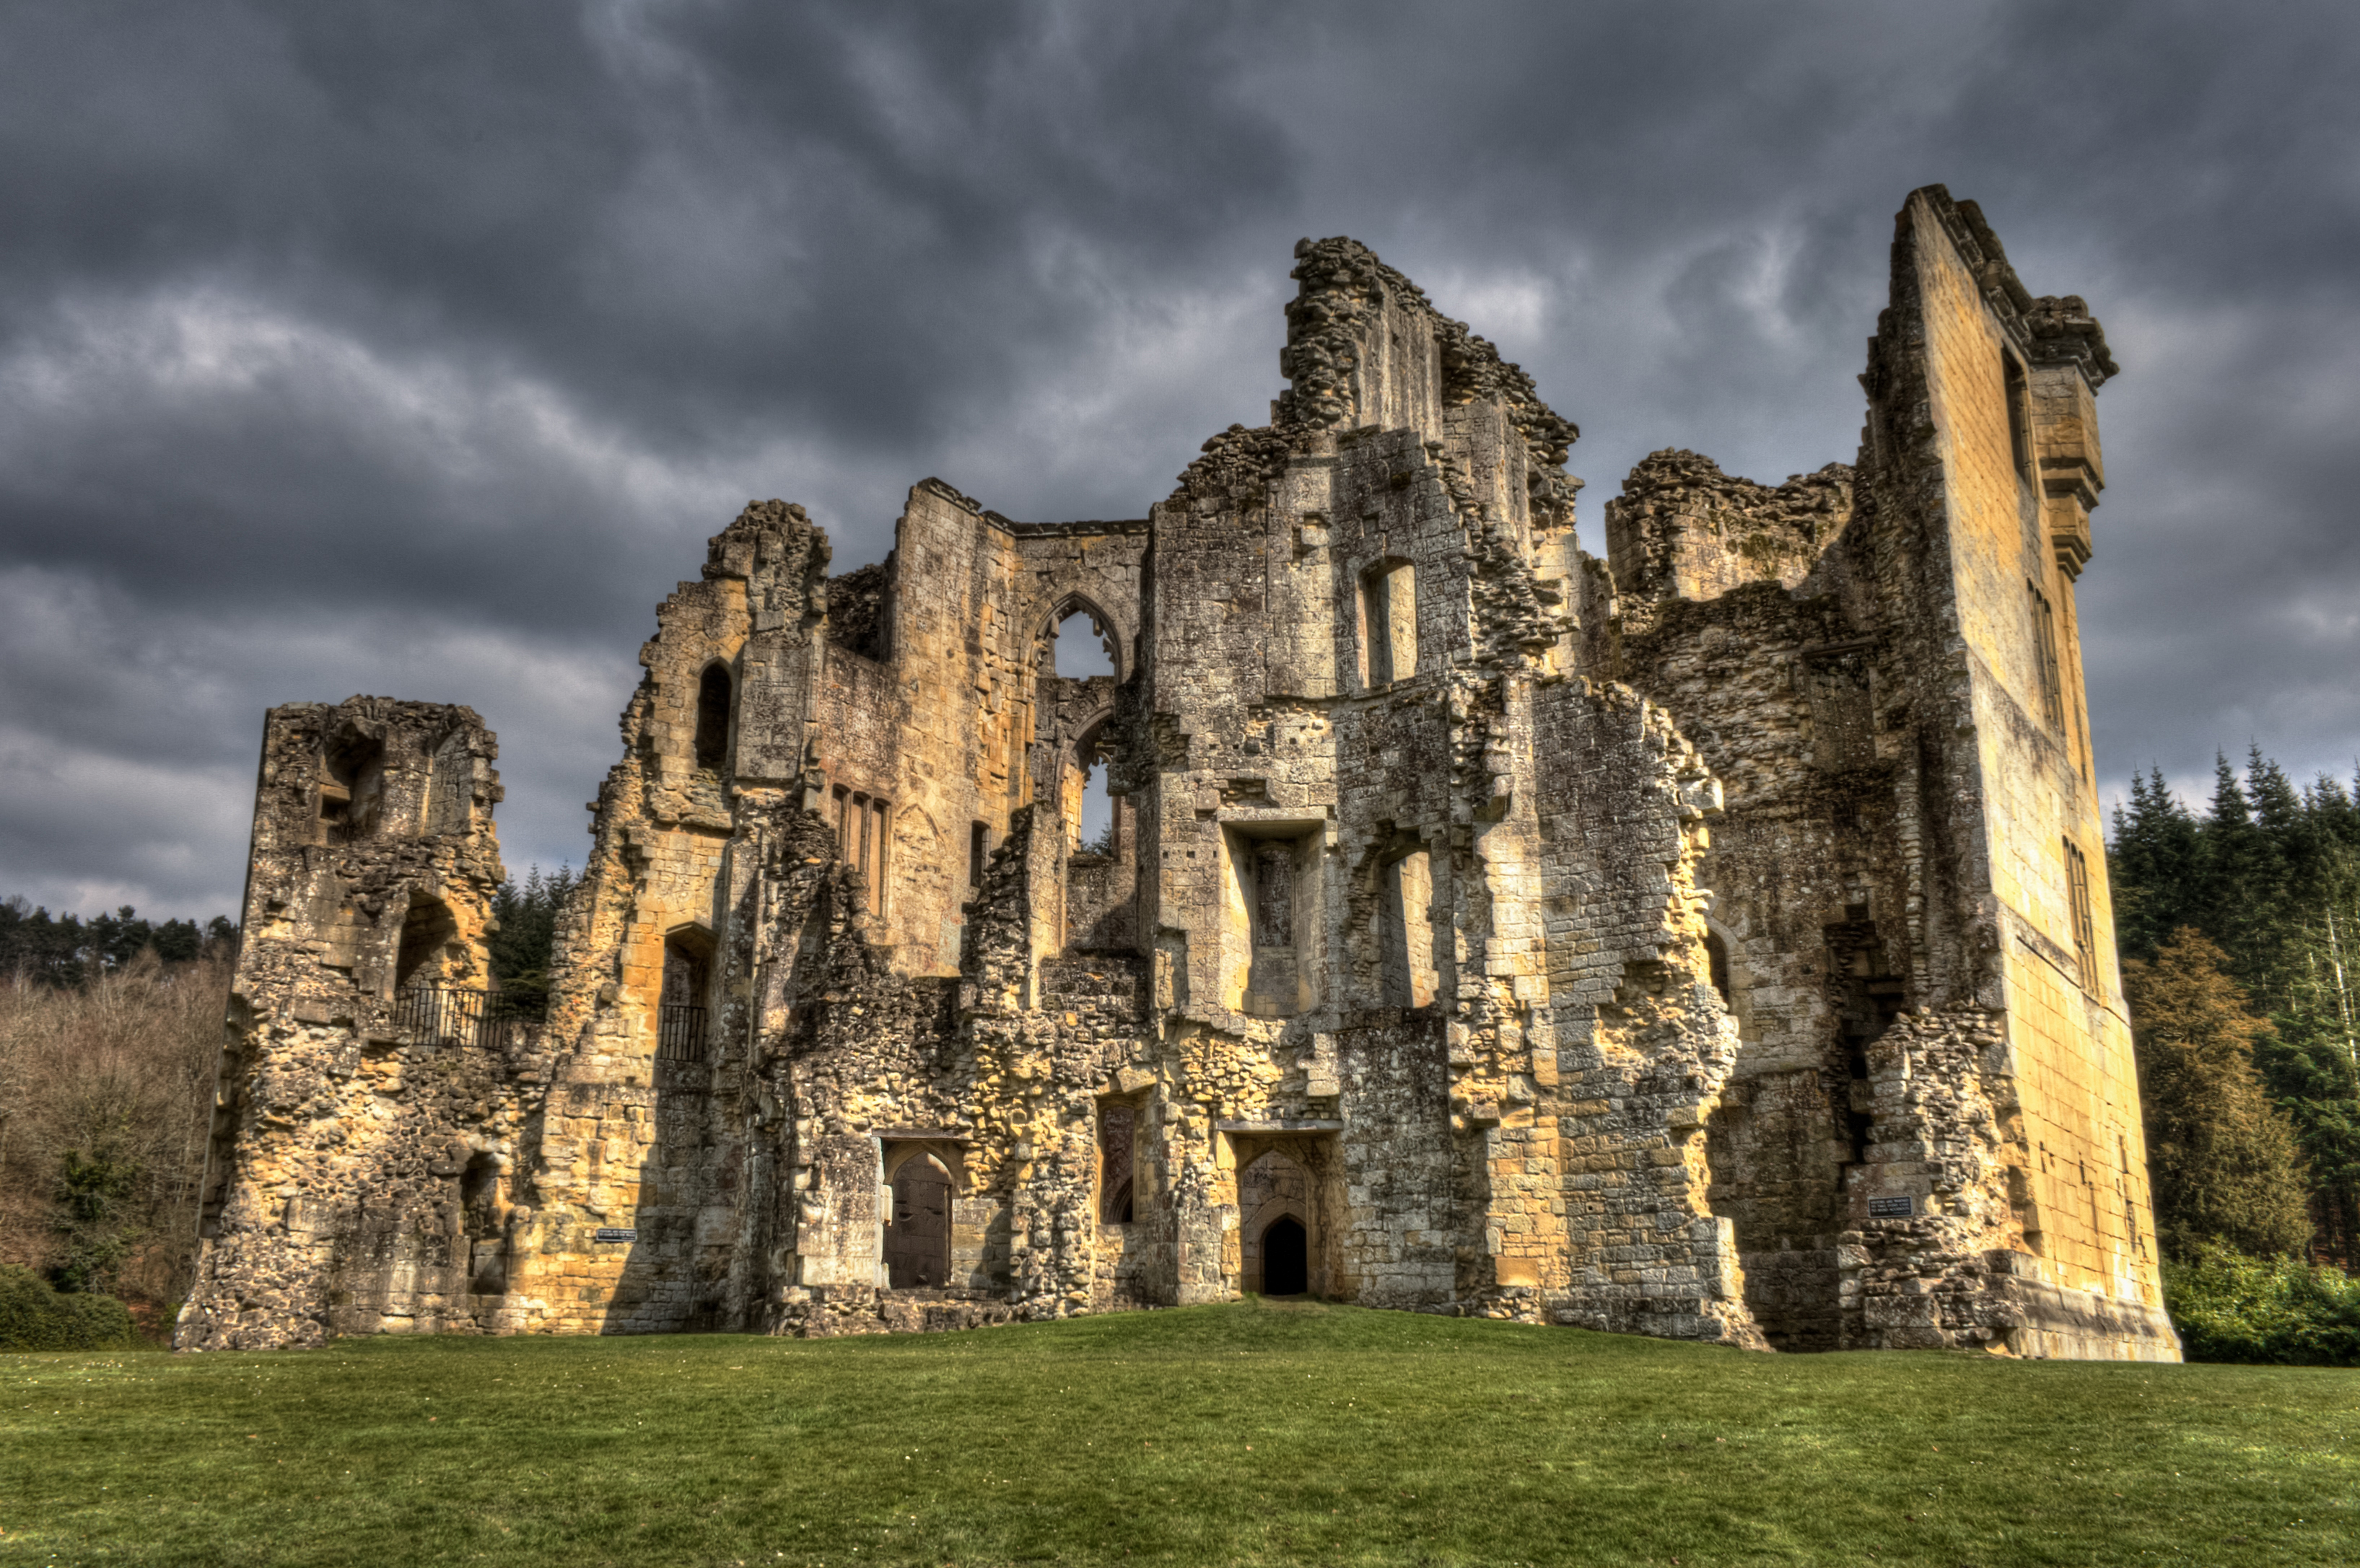
landscape, grass, rock, cloudy, building, chateau, castle, overcast, cathedral, ruin, brick, place of worship, trees, clouds, temple, ruins, monastery, walls, day, abbey, internal, oldwardourcastle, historic site, ancient history